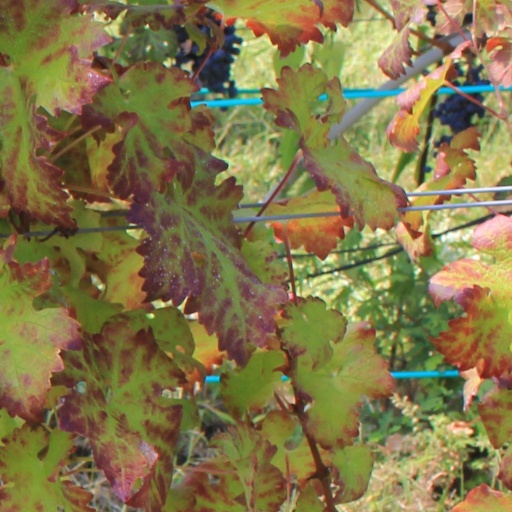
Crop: grape